Kim Källström

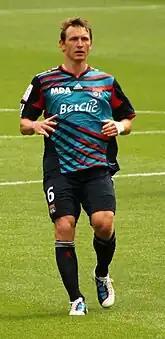
Källström playing for Olympique Lyonnais in 2010.

On 17 October 2006, Källström scored his first Lyon goal in a 3–0 win against Dynamo Kyiv in Champions League. After ending the group stage unbeaten – including a defeat of nine times champions Real Madrid at the Stade de Gerland – Lyon were knocked out in the round-of-16 by Roma.